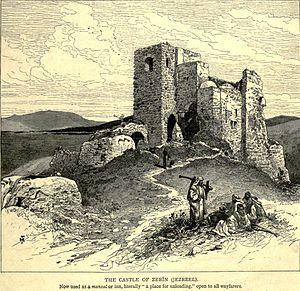
La vallée de Jezreel est une large vallée dans le nord d'Israël, nommée en référence à la ville de Jezraël située sur une colline dans le sud de la vallée. La vallée de Jezreel fait partie de la Galilée dans le district nord d'Israël.
Jezraël, Jezrahel, Jezréel ou Jizréel est une ancienne ville située sur la frontière du domaine de la tribu d'Issacar, puis appartenant au royaume d'Israël. Son site archéologique se situe de nos jours au sud de la vallée de Jezreel, en Israël.